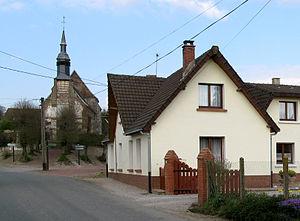
Sibiville est une commune française située dans le département du Pas-de-Calais en région Hauts-de-France.